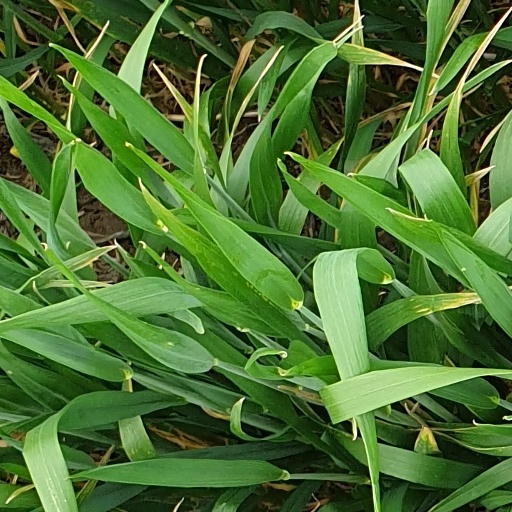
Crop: wheat